Masaurhi

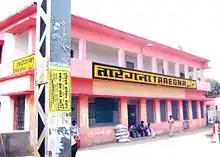
Taregna

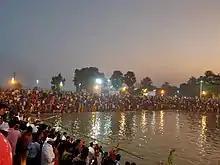
manichak ghat

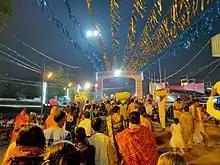
Chhath festival

Chhath is very important festival of this region. Masaurhi' manichak Sun Temple is very old and famous temple. There is one pond where people offering Chhath ritual.